The Encounter (2002 film)

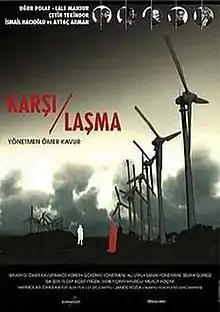
Theatrical Poster

The Encounter is a 2002 Turkish-Hungarian drama film, co-written, co-produced and directed by Ömer Kavur, starring Uğur Polat as a man embarking on a new life. The film, which went on nationwide general release across Turkey on , won five awards at the 40th Antalya "Golden Orange" International Film Festival, including the Golden Orange for Best Film. It was the final film of Turkish director Ömer Kavur, who described it as, "the unadorned story of an interesting search in the midst of extraordinary circumstances with surrealistic overtones."